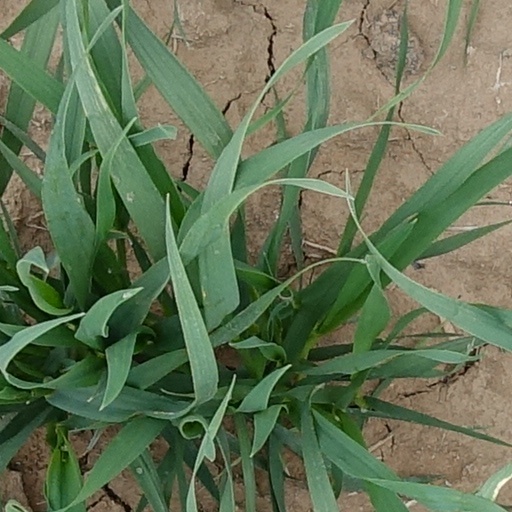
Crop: wheat